Anton Geesink

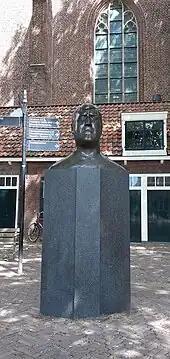
Statue of Anton Geesink in Utrecht (by Theo van de Vathorst, 1995)

Geesink was born and raised in Utrecht. His family was poor and he started work as a builder aged 12. He died in 2010 aged 76 in the town of his birth. He was survived by Jans Geesink, his wife of more than 50 years; his sons Willy and Anton Jr.; and daughter, Leni.